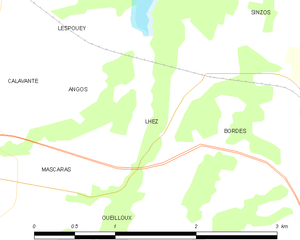
Carte des communes françaises
Lhez est une commune française située dans le département des Hautes-Pyrénées, en région Occitanie.